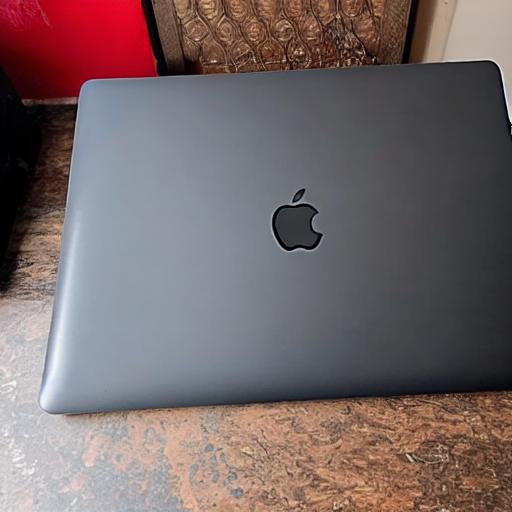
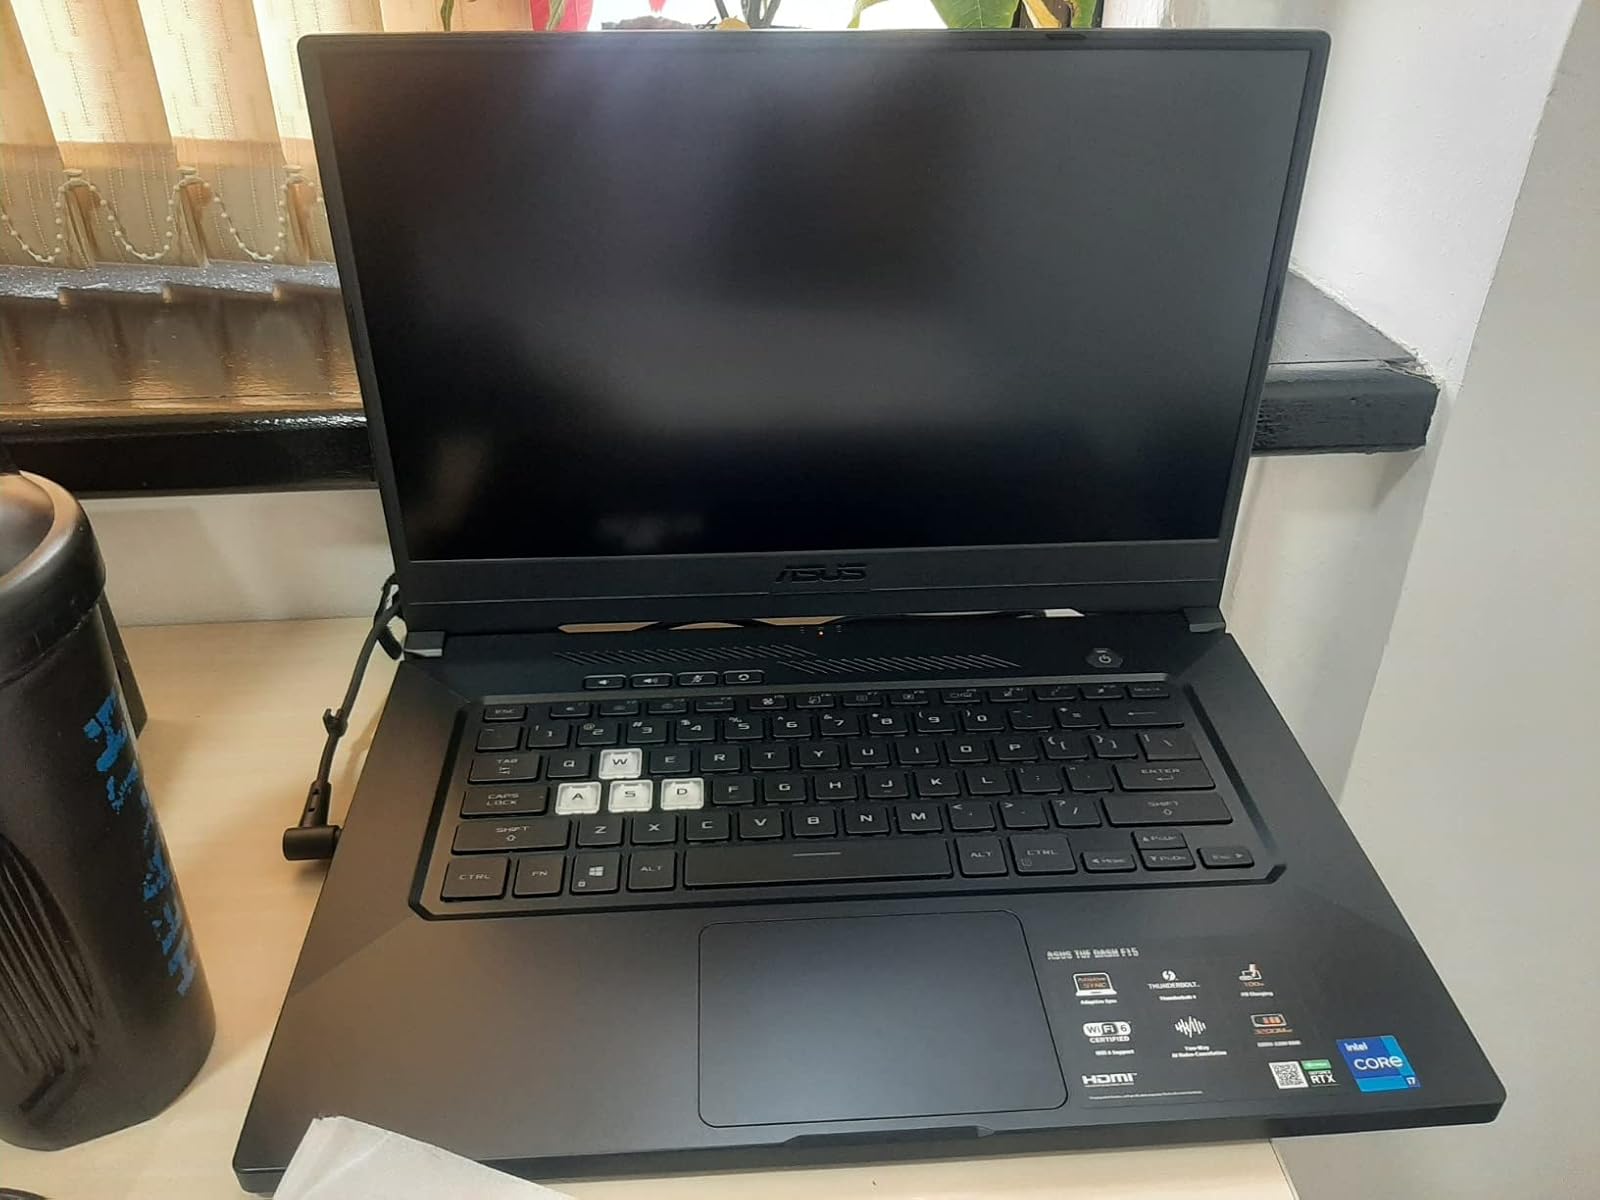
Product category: laptop
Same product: no